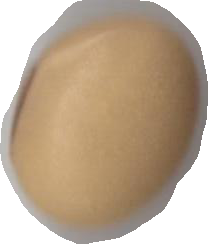
Variety: Anjasmoro